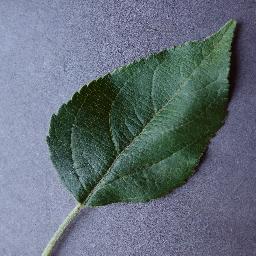
Label: Apple___healthy